Legal status of Hawaii

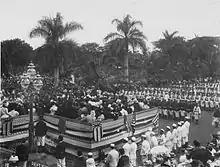
U.S. and Republic troops at U.S. flag-raising in 1898

In 1898, Cuba and the Philippines declared independence from Spain. The U.S. declared war on Spain as well in response to the USS "Maine" ship in Havana Harbor being blown up. With the Spanish–American War as its rationale, the United States Congress passed a joint resolution, referred to as the Newlands Resolution, by a simple majority of both houses. The flag of the United States was raised over Hawaii on August 12, 1898, protected by the United States Navy.